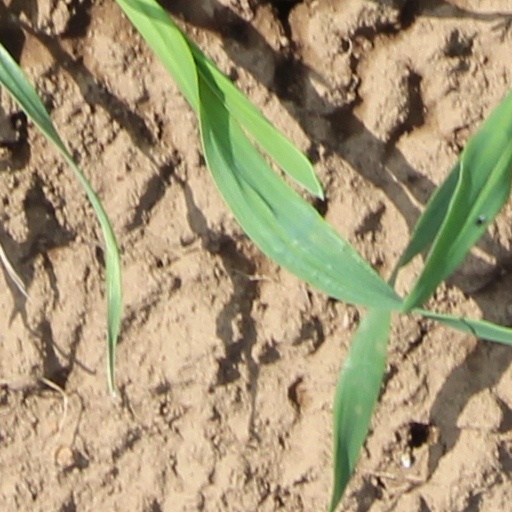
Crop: wheat